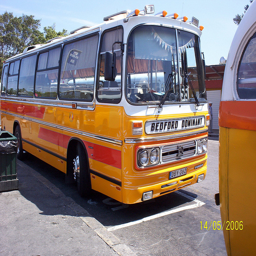
a public transit bus parked near the curb of a street
A yellow bedford bus stopped along the road.
There is an old yellow bus in good condition
A bright orange and red bus is parked next to a curb behind another orange bus.
A colorful and shiny yellow passenger bus parked.